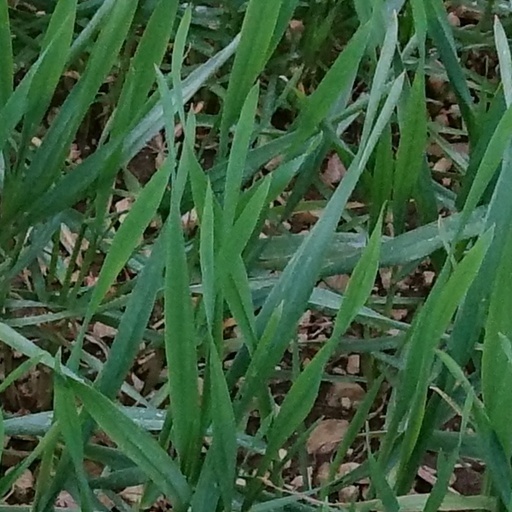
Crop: wheat